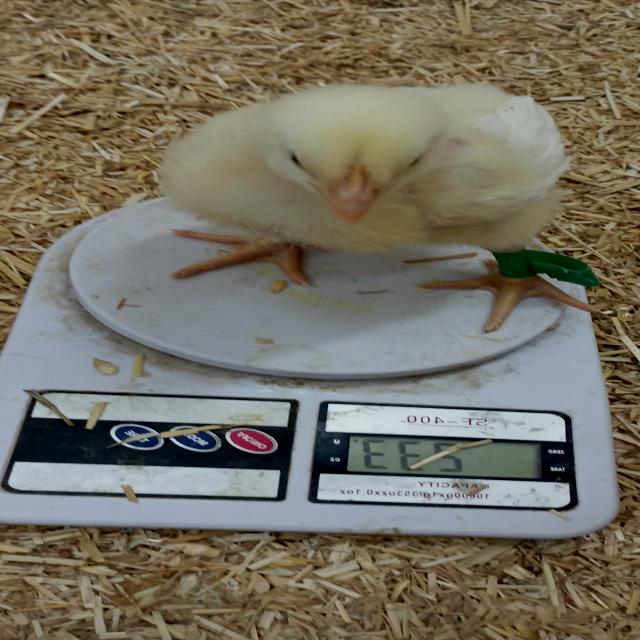
Weight: 233 g